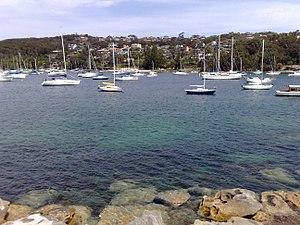
Balgowlah est une banlieue de Sydney, dans la circonscription de Warringah.